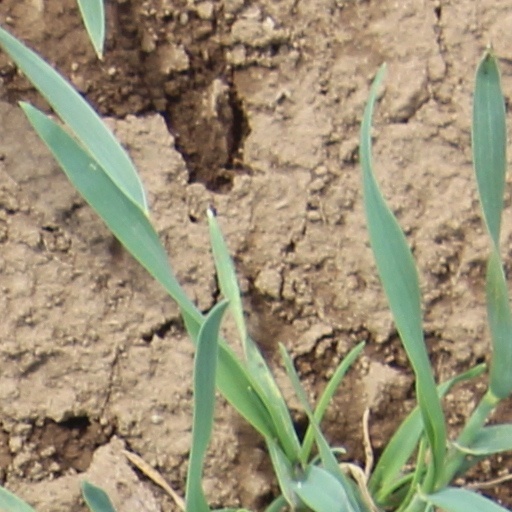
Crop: wheat